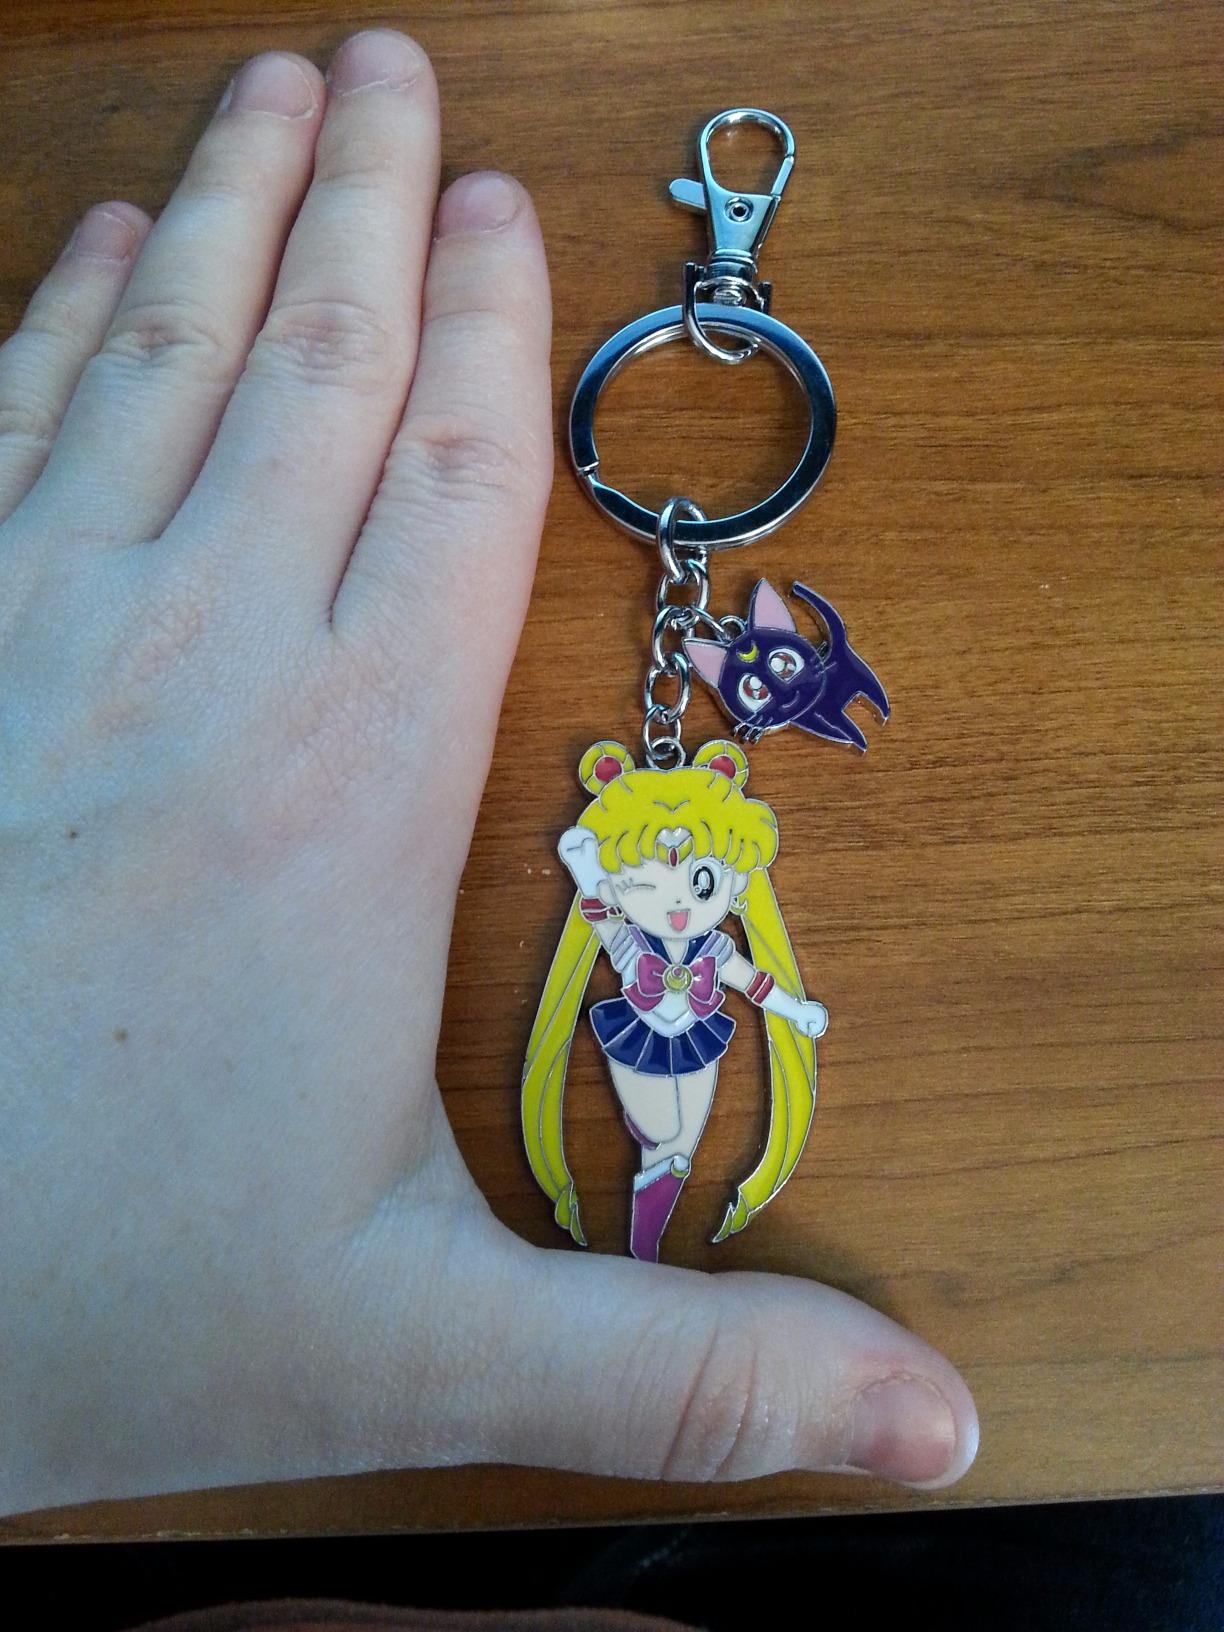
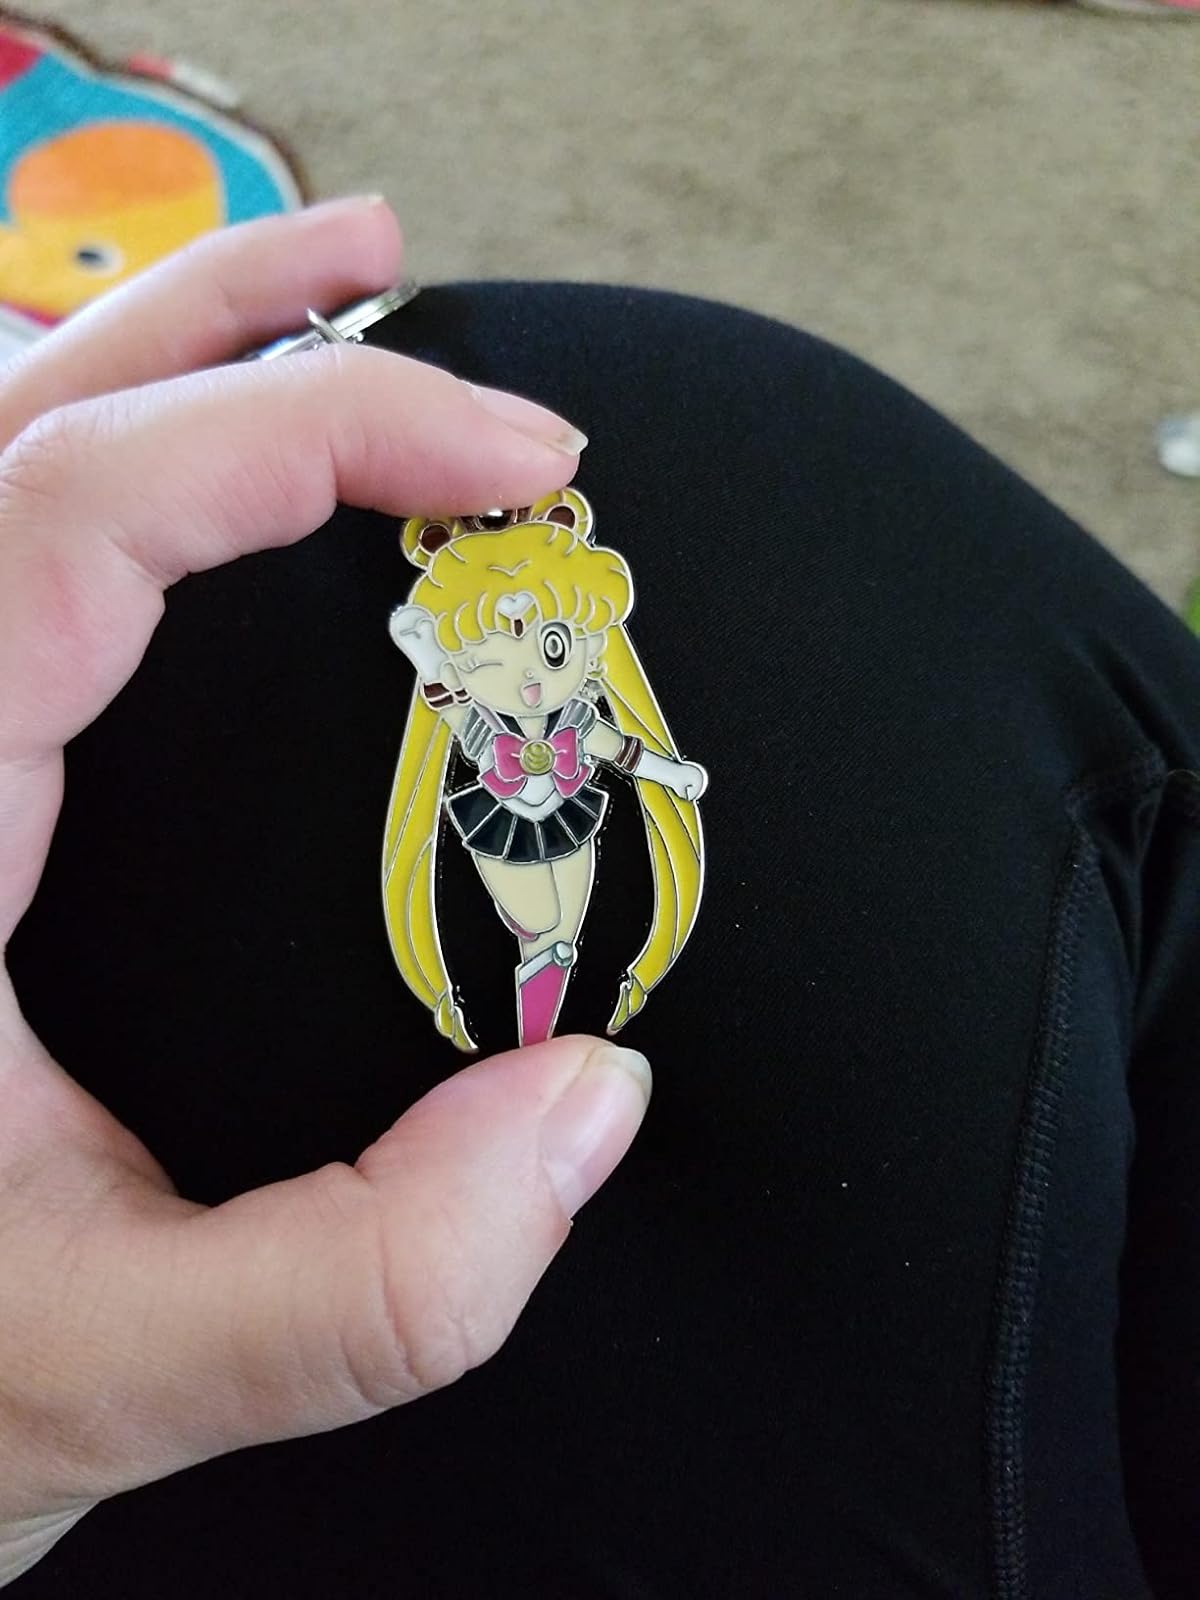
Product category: accessories_keychain
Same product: yes